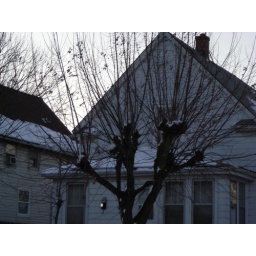
tree in front of house